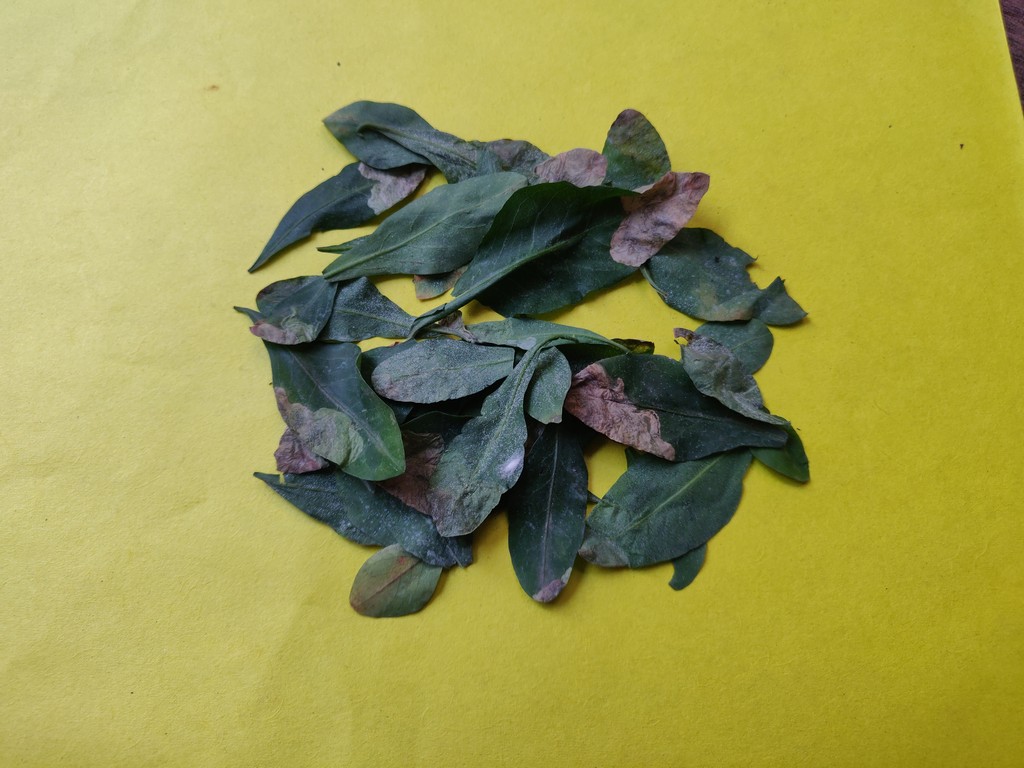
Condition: Unhealthy
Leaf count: multiple
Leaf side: unknown